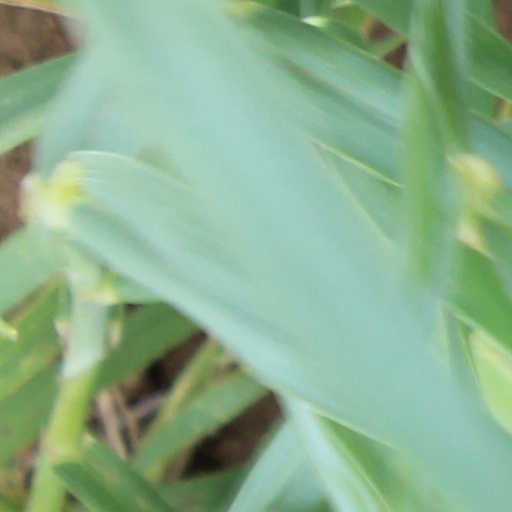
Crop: wheat